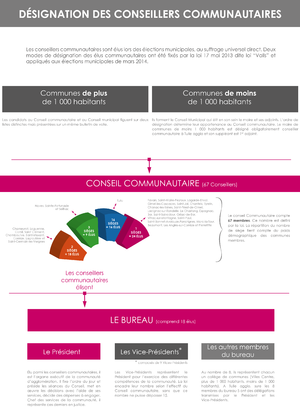
Schéma - Organisation d'une Communauté d'agglomération
La communauté d'agglomération Tulle Agglo est une communauté d'agglomération française, un établissement public de coopération intercommunale à fiscalité propre, située dans le département de la Corrèze, en région Nouvelle-Aquitaine. Elle a succédé au 1ᵉʳ janvier 2012 à la communauté de communes Tulle et Cœur de Corrèze.